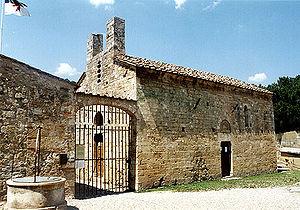
Le château de la Magione connu aussi sous le nom de Magione di San Giovanni al Ponte, ou Spedale di san Giovanni in Jerusalem alla Magione est un extraordinaire ensemble de constructions romanes qui remonte au XIᵉ siècle, situé en Toscane à Poggibonsi, dans la province de Sienne.